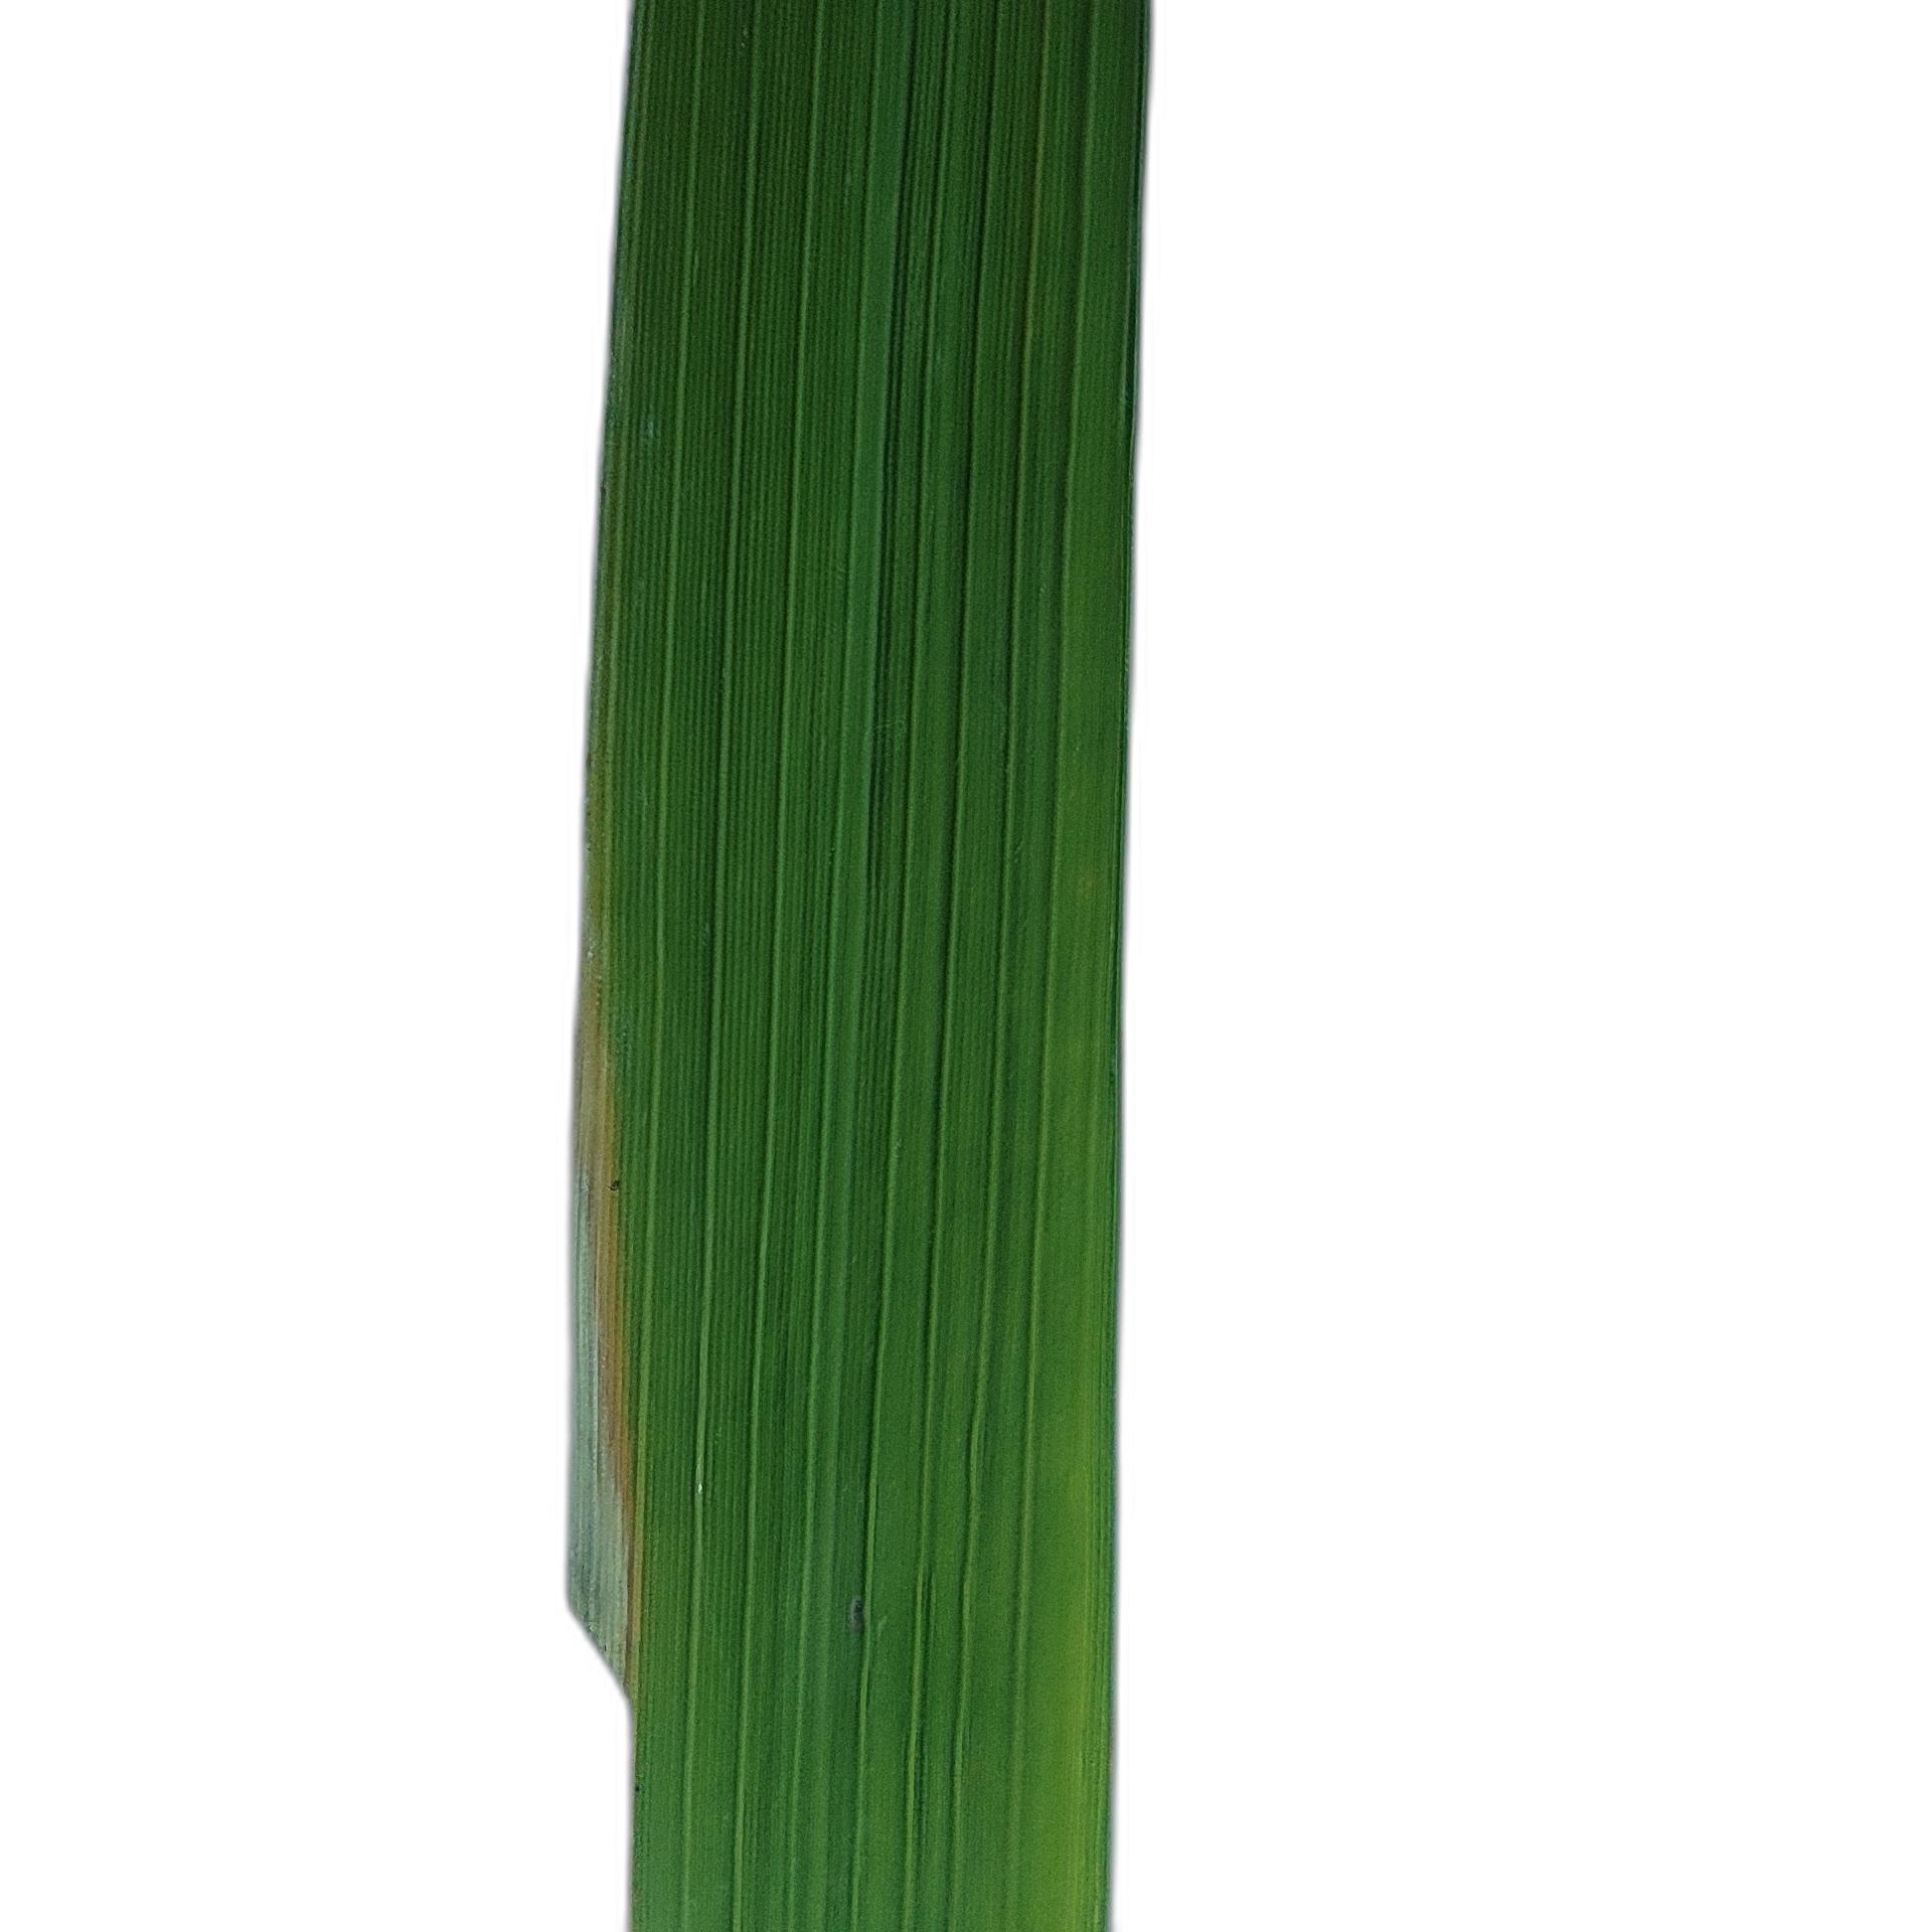
Label: Healthy